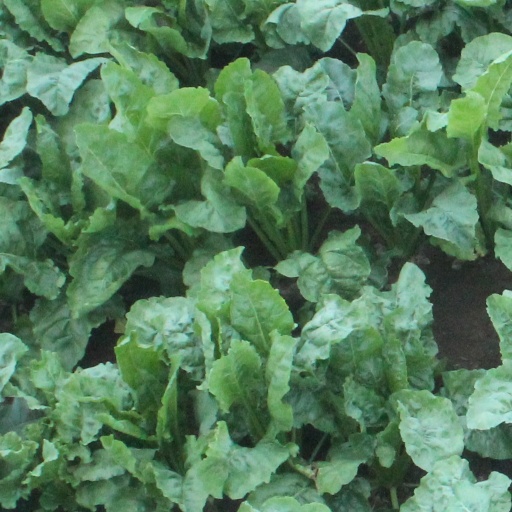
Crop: sugar beet